Gardening in restricted spaces

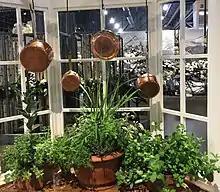
Windowsill garden

Gardening in windowsills may be the easiest way to have access to edible plants. Using the space of a windowsill to place a small potted plant can provide a new place for plants. The windowsill garden should be on a windowsill that gets at least six hours of sunlight a day. If edible food is being grown, it may be beneficial for to put the garden in or near the kitchen for easy access to food. Plants can be store-bought or grown from seeds or cuttings. Herbs, such as parsley, tarragon, basil, mint, thyme, oregano, or rosemary, are a perfect choice for windowsill gardening. Other foods that can be grown on windowsills include salad greens, wheatgrass, chick peas, beans, other sprouts, and cayenne peppers. The plants should be fertilized once a month or have a slow-release plant food system set up before they are planted. Herbs have more flavor if they are not overfed. The plants should also be turned about a quarter turn weekly to ensure that all sides of the plant are receiving an equal amount of sunlight.